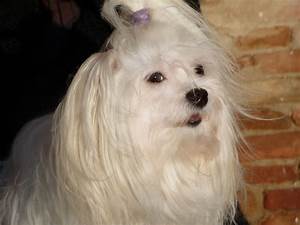
Label: dog